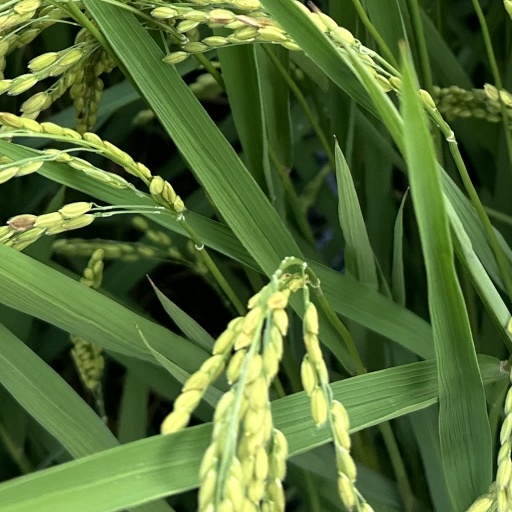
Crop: rice